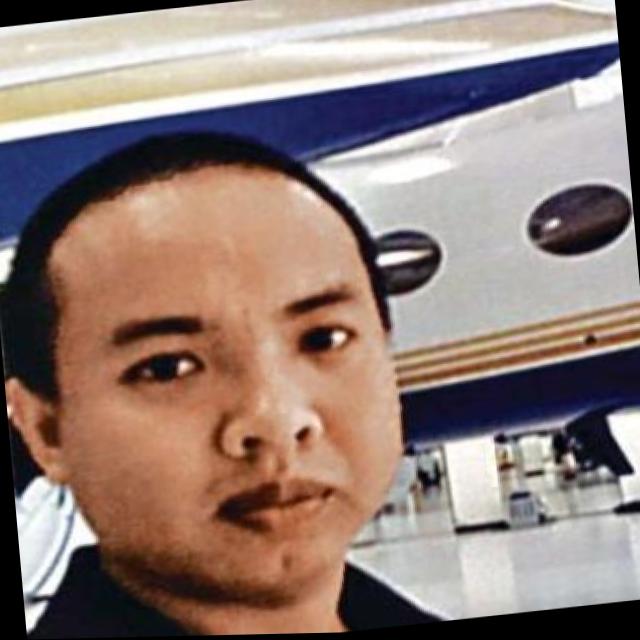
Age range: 21-44